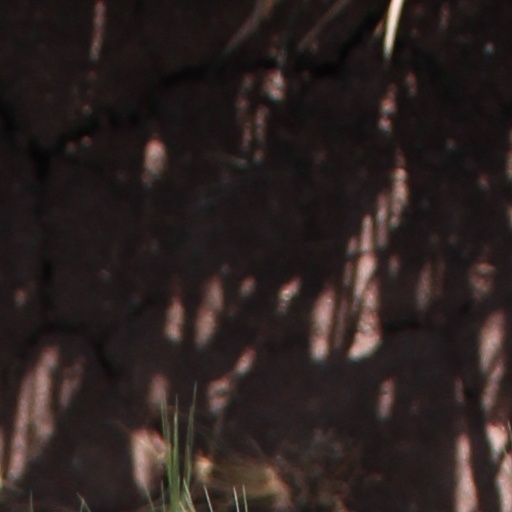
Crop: wheat